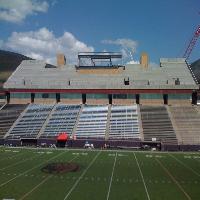
Weather: sun or clear